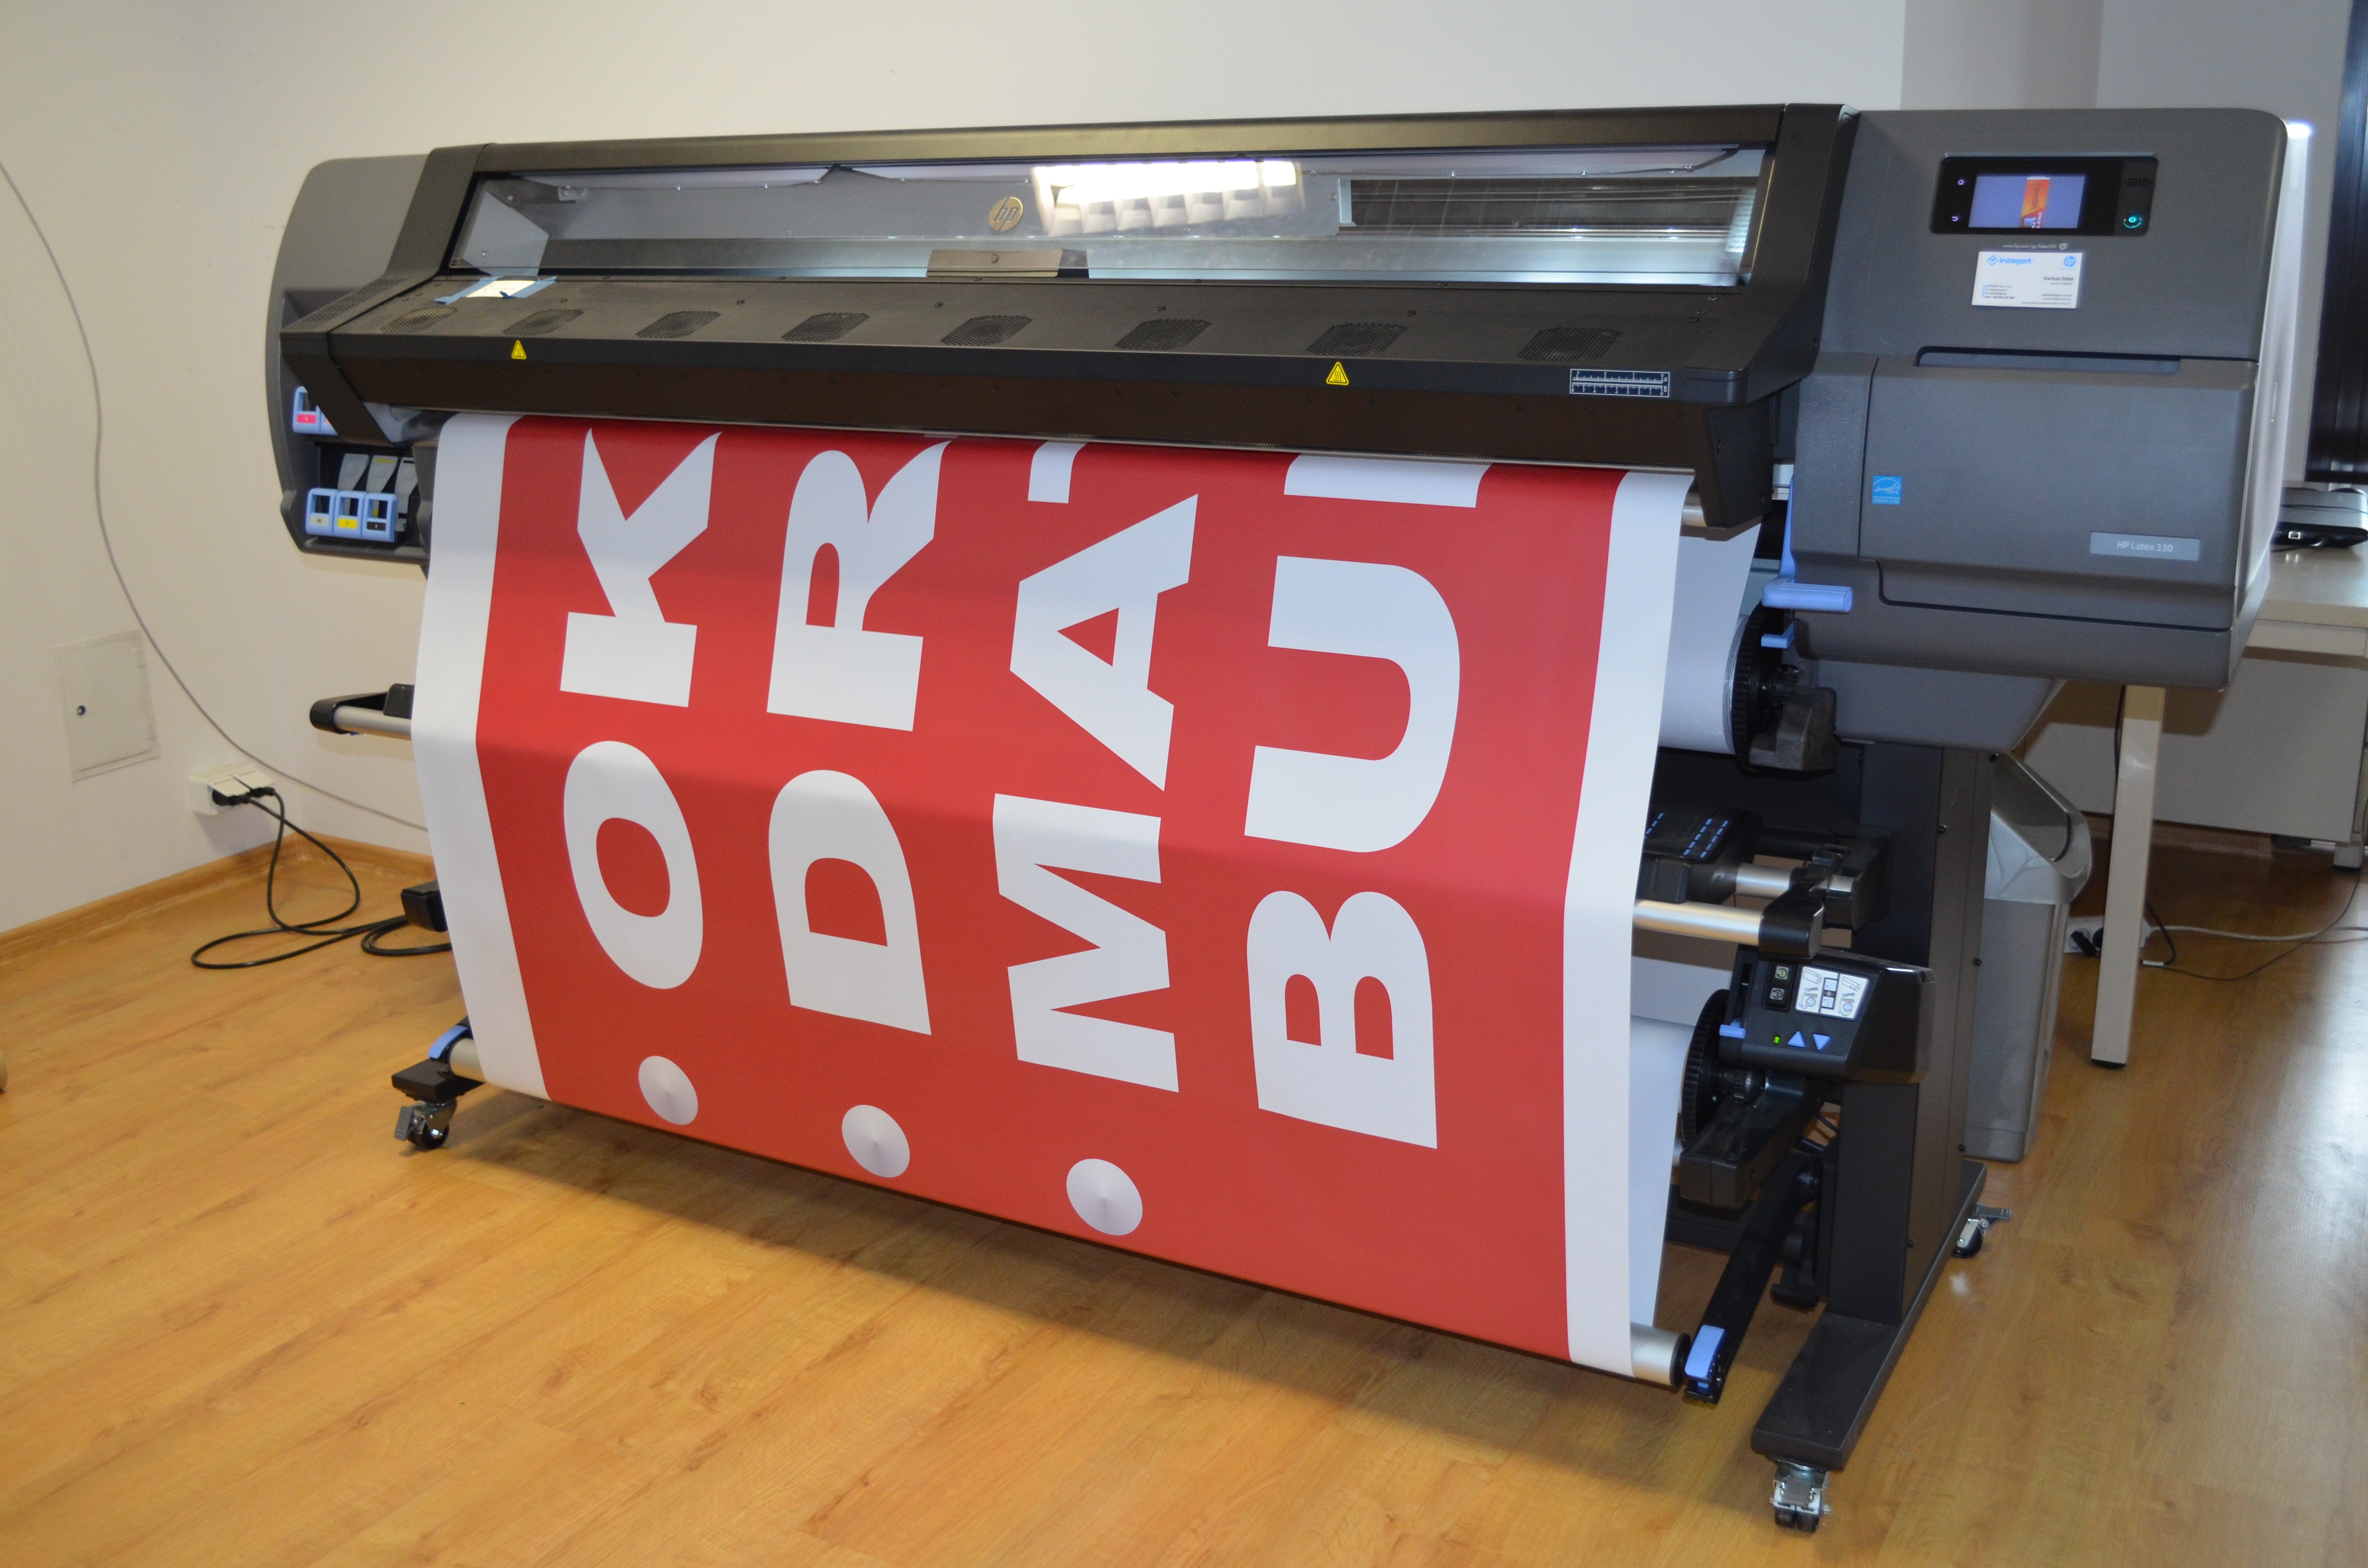
technology, print, machine, electronic, art, man made object, printing house, automotive exterior